Dehing Patkai National Park

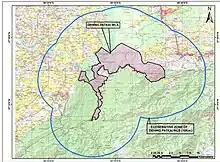
Map of Dehing Patkai National Park

Dihing Patkai rainforest harbours about 293 bird species, belonging to 174 genera and 51 families. The majority is resident (63.7%), some are winter visitors (23.1% ), and very few are summer visitors (2.5%). About 10.7% are altitudinal migrants, coming mainly from the higher reaches of the western, central and eastern Himalayas. Avifauna includes white-cheeked partridge, kalij pheasant, grey peacock pheasant, Oriental darter, lesser adjutant, white-winged wood duck, pied falconet, slender-billed vulture, white-backed vulture, greater spotted eagle, besra, black baza, osprey, pale-capped pigeon, green imperial pigeon, mountain imperial pigeon, red-breasted parakeet, Oriental bay owl, tawny fish owl, great pied hornbill, brown hornbill, wreathed hornbill, yellow-vented warbler, hill myna and scaly thrush. However, it is the white-einged wood duck, the State Bird of Assam for which the park is justly famous.